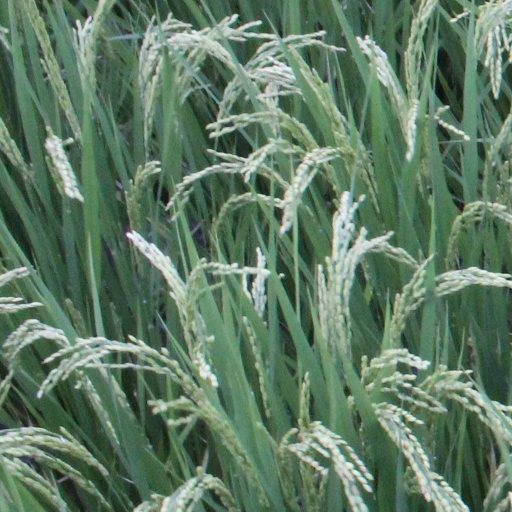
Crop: rice